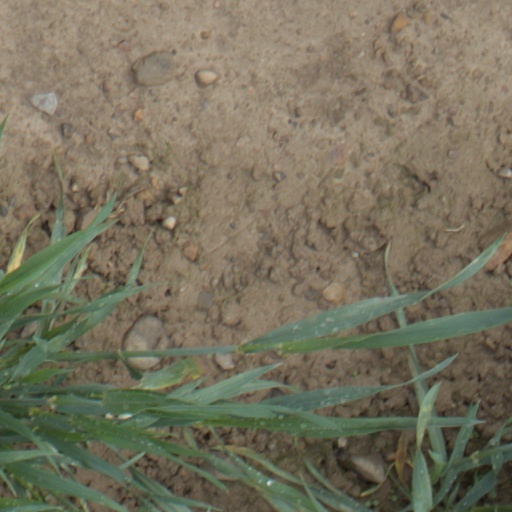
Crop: wheat